Con Air

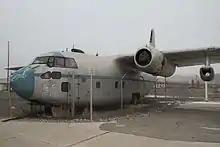
C-123 used for taxi scenes at Wendover Airport, c. 2011.

With second unit work beginning on June 24, 1996, principal photography began shortly after in Salt Lake City, on July 1, 1996 and continued until October 29, 1996, at a number of locations. While most of the interiors of the Fairchild C-123 Provider transport aircraft were filmed in Hollywood Center Studios soundstage #7, Wendover Airport in Utah, as the stand in for the fictional Lerner Airfield, was used for the C-123 flying and taxi scenes. Director Simon West chose the barren and remote Wendover area "because it looked like the surface of the moon ... My idea was that it was perfect for the convicts who had been locked up for 10, 20, 30 years in little cells." The old wartime bomber base was also used for the aircraft boneyard scenes while the original swimming pool at the base was used in a scene where Garland Greene was talking to a young girl.